Inverkeithny

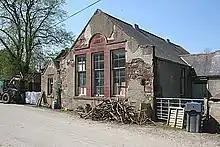
Inverkeithny School

Inverkeithny is a village in the Formartine area of Aberdeenshire, Scotland. The village lies near where the Burn of Forgue flows into the River Deveron, west of Turriff and south-east of Aberchirder. In 1990, it was described by Charles McKean as "near-deserted".